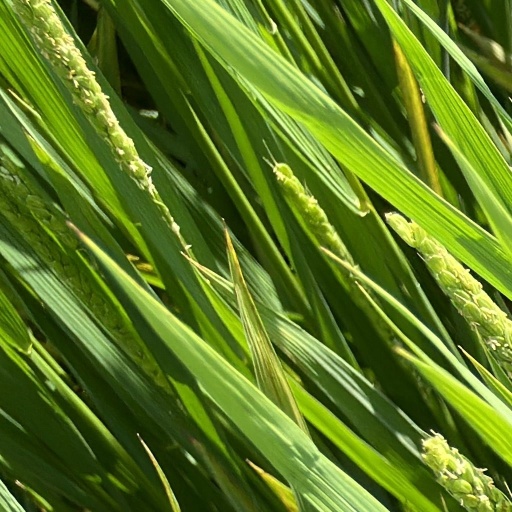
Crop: rice